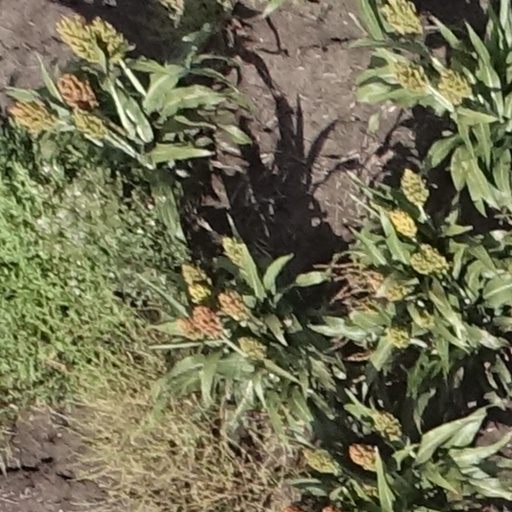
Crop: sorghum